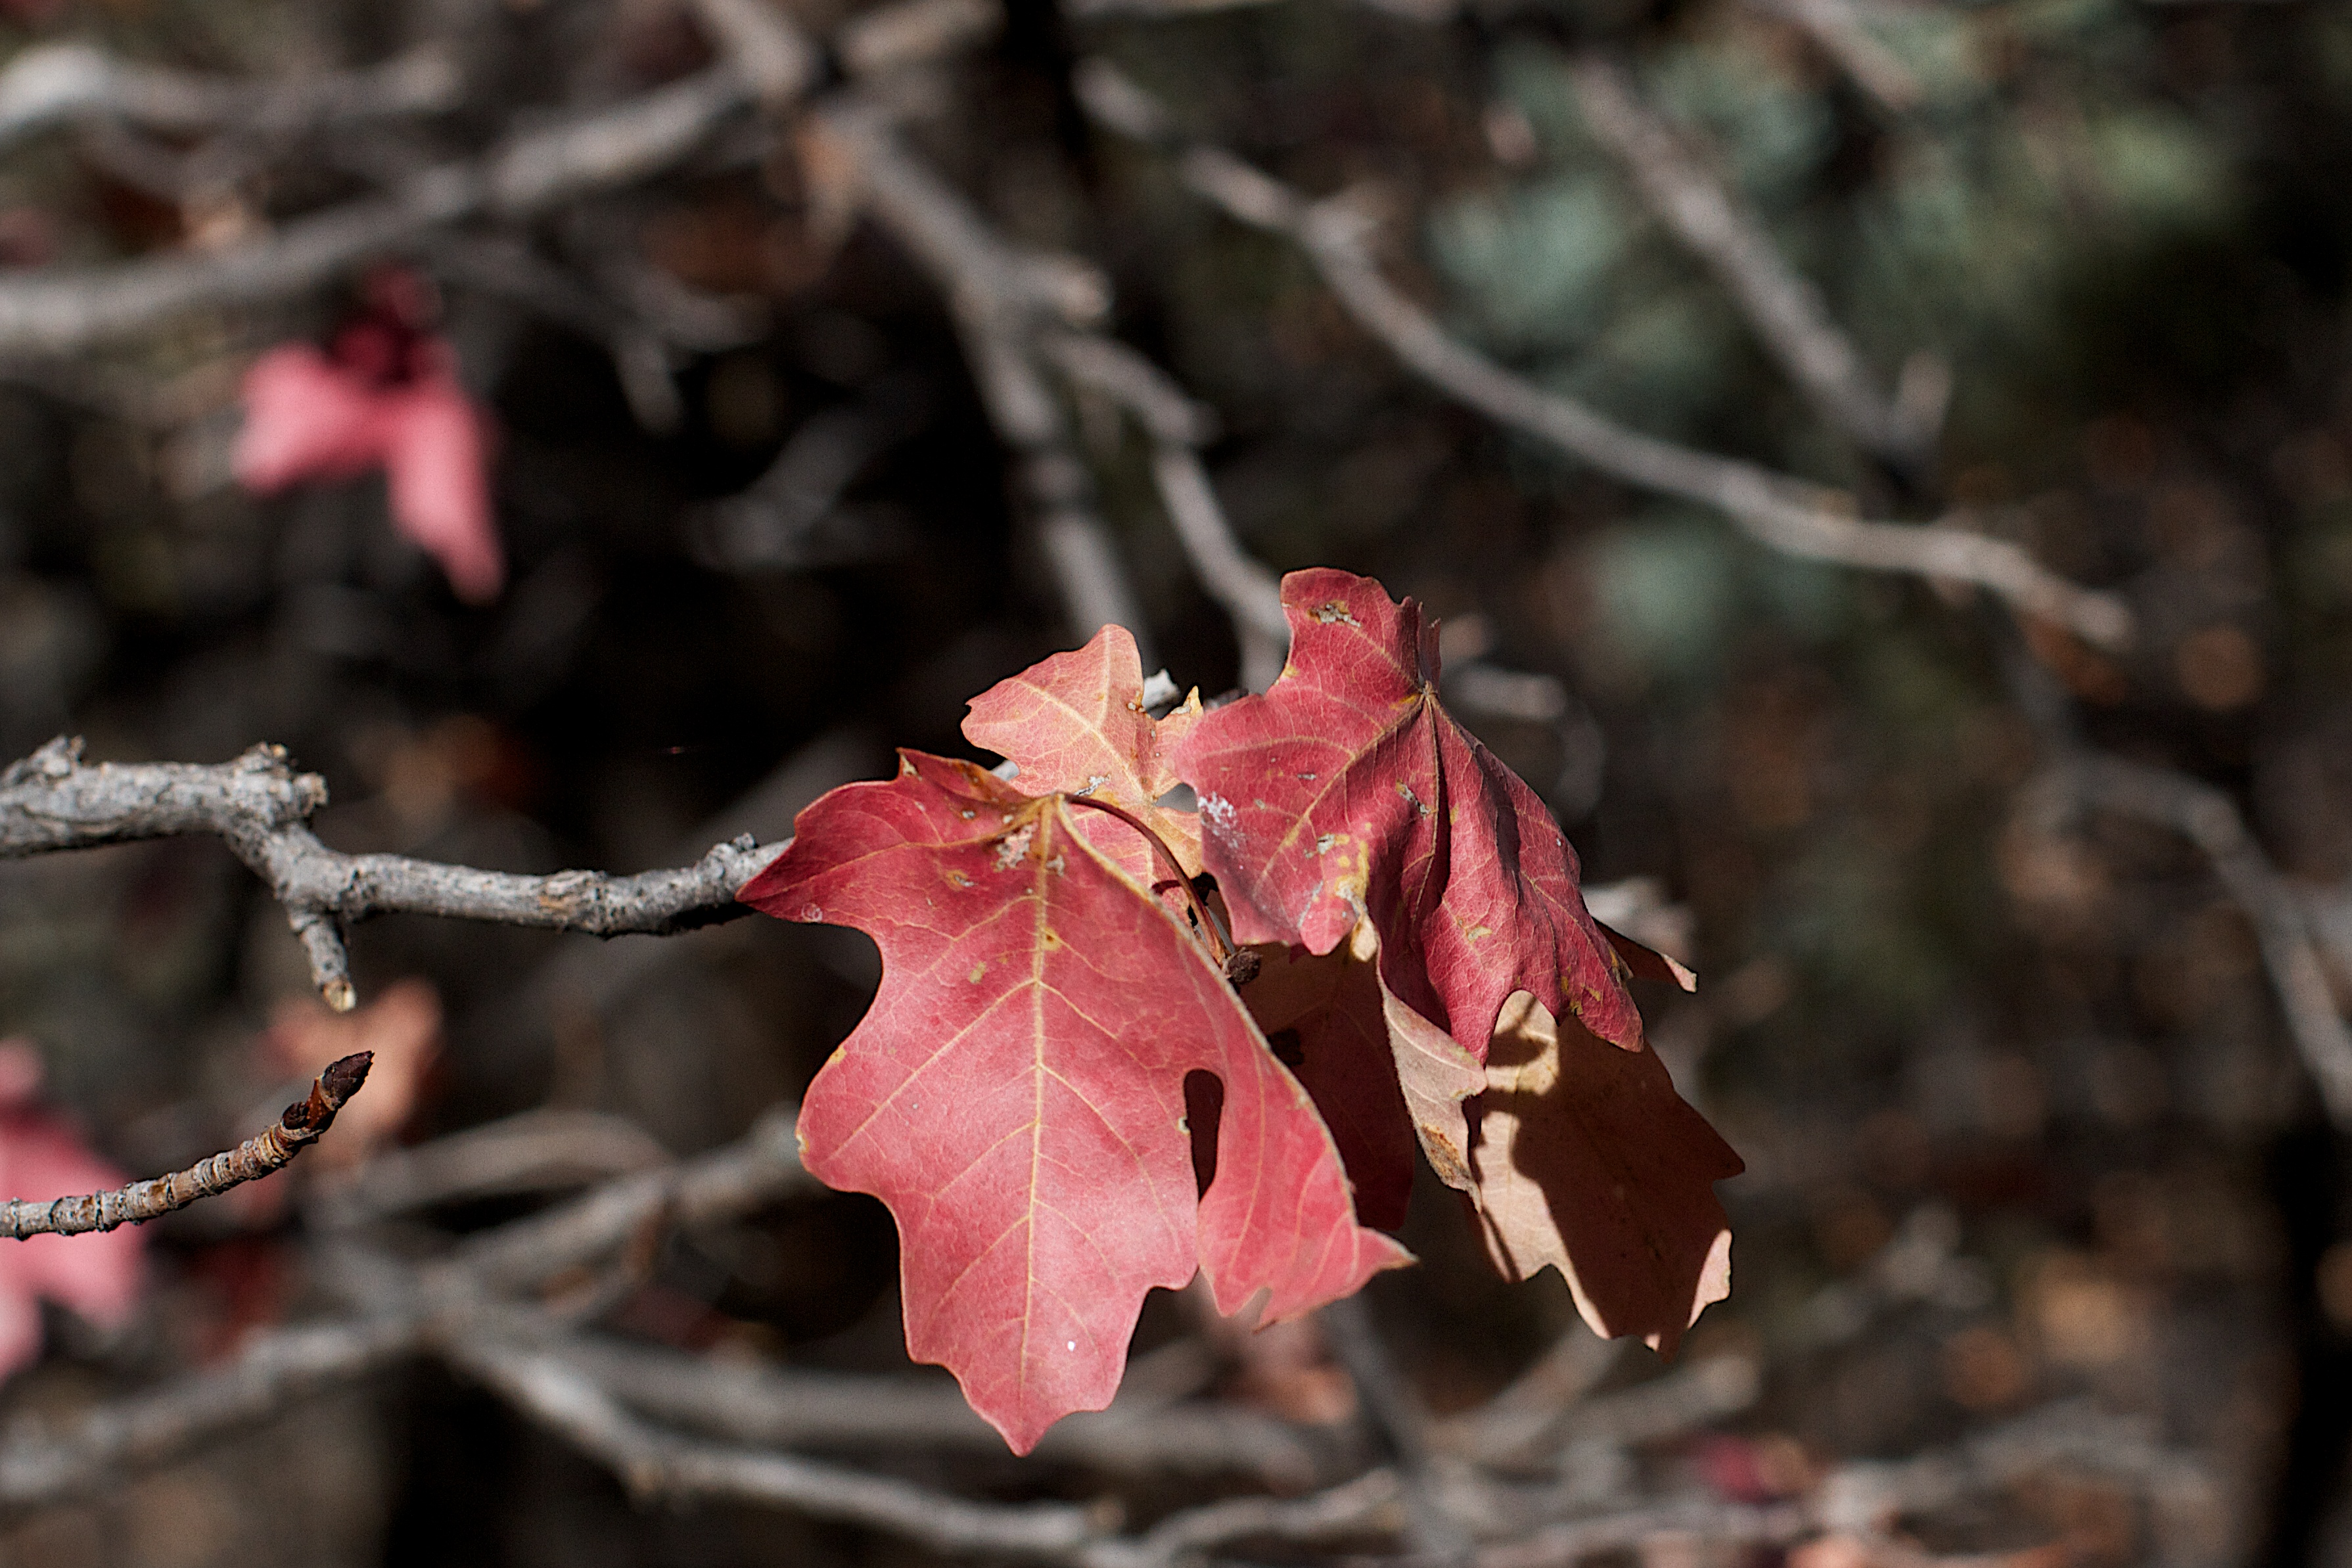
tree, nature, branch, blossom, plant, leaf, flower, frost, spring, red, autumn, botany, flora, season, twig, close up, cool image, shrub, macro photography, flowering plant, plant stem, woody plant, land plant